Elango Kumaravel

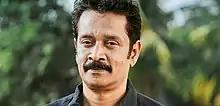

Elango Kumaravel is an Indian actor and writer. He is also a co-founder of the Chennai based theatre group "Magic Lantern". He is an alumnus of Pondicherry University's Sankaradas Swamigal School of Performing Arts and the Chennai-based theatre workshop "koothuppattarai". He has also worked as a casting assistant for the 2007 film "Loins of Punjab Presents" and wrote the script for the 2008 film "Kattradhu Kalavu". He was involved in the production of ""Ey Aa O!"" a musical fusion work of collaboration between Indian folk and classical musicians.